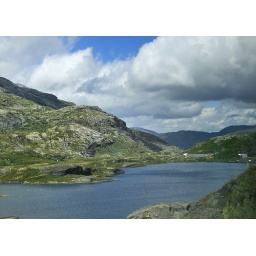
Klevavatnet, an alpine lake above the tree line, east of Myrdal